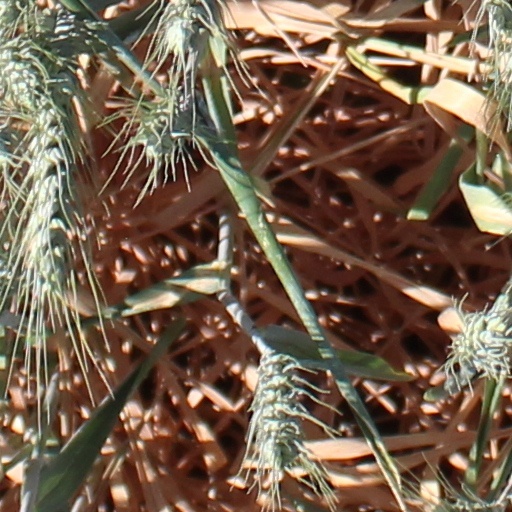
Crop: wheat